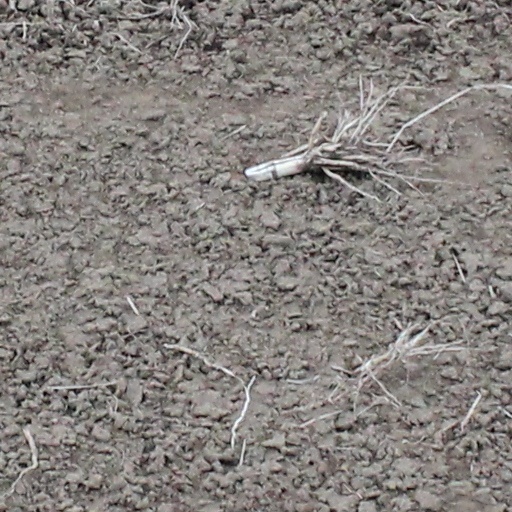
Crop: wheat